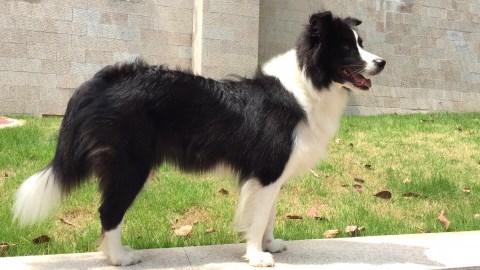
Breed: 2594-n000109-Border_collie